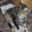
Label: cat